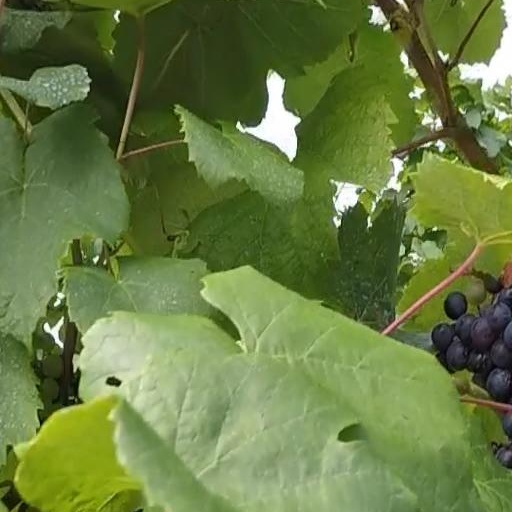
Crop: grape